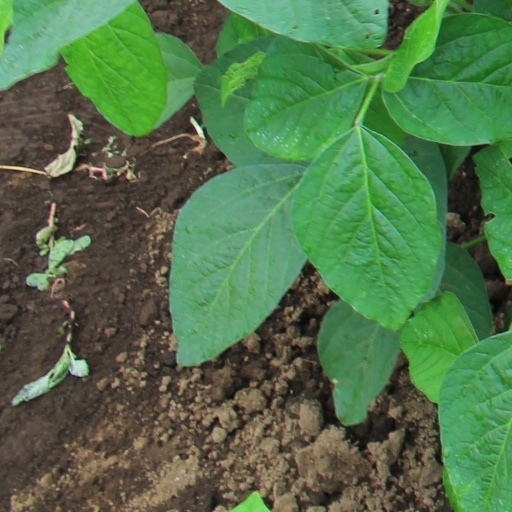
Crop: soybean